Jordan Howard (basketball)

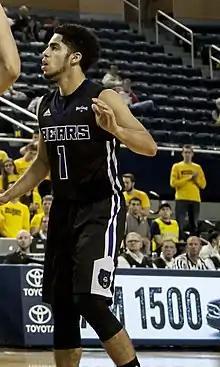

Jordan Isaiah Howard (born January 6, 1996) is a Puerto Rican professional basketball player for the Ningbo Rockets of the Chinese Basketball Association (CBA). He played college basketball for Central Arkansas. He represents Puerto Rico on the men's national basketball team.